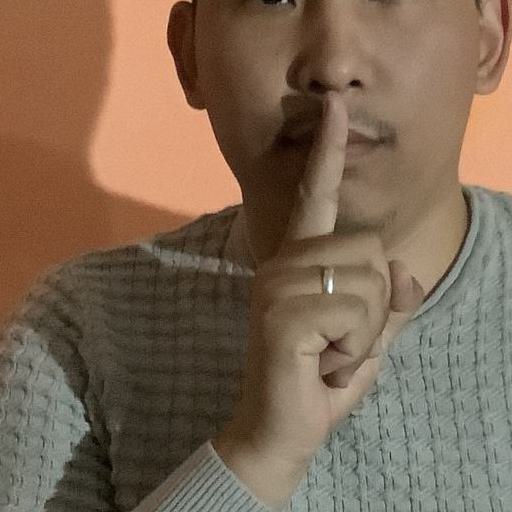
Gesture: mute